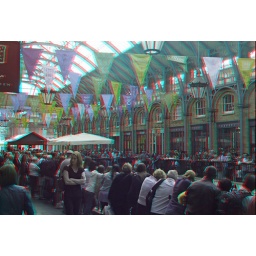
Covent Garden London in anaglyph 3D stereo red cyan glasses to view